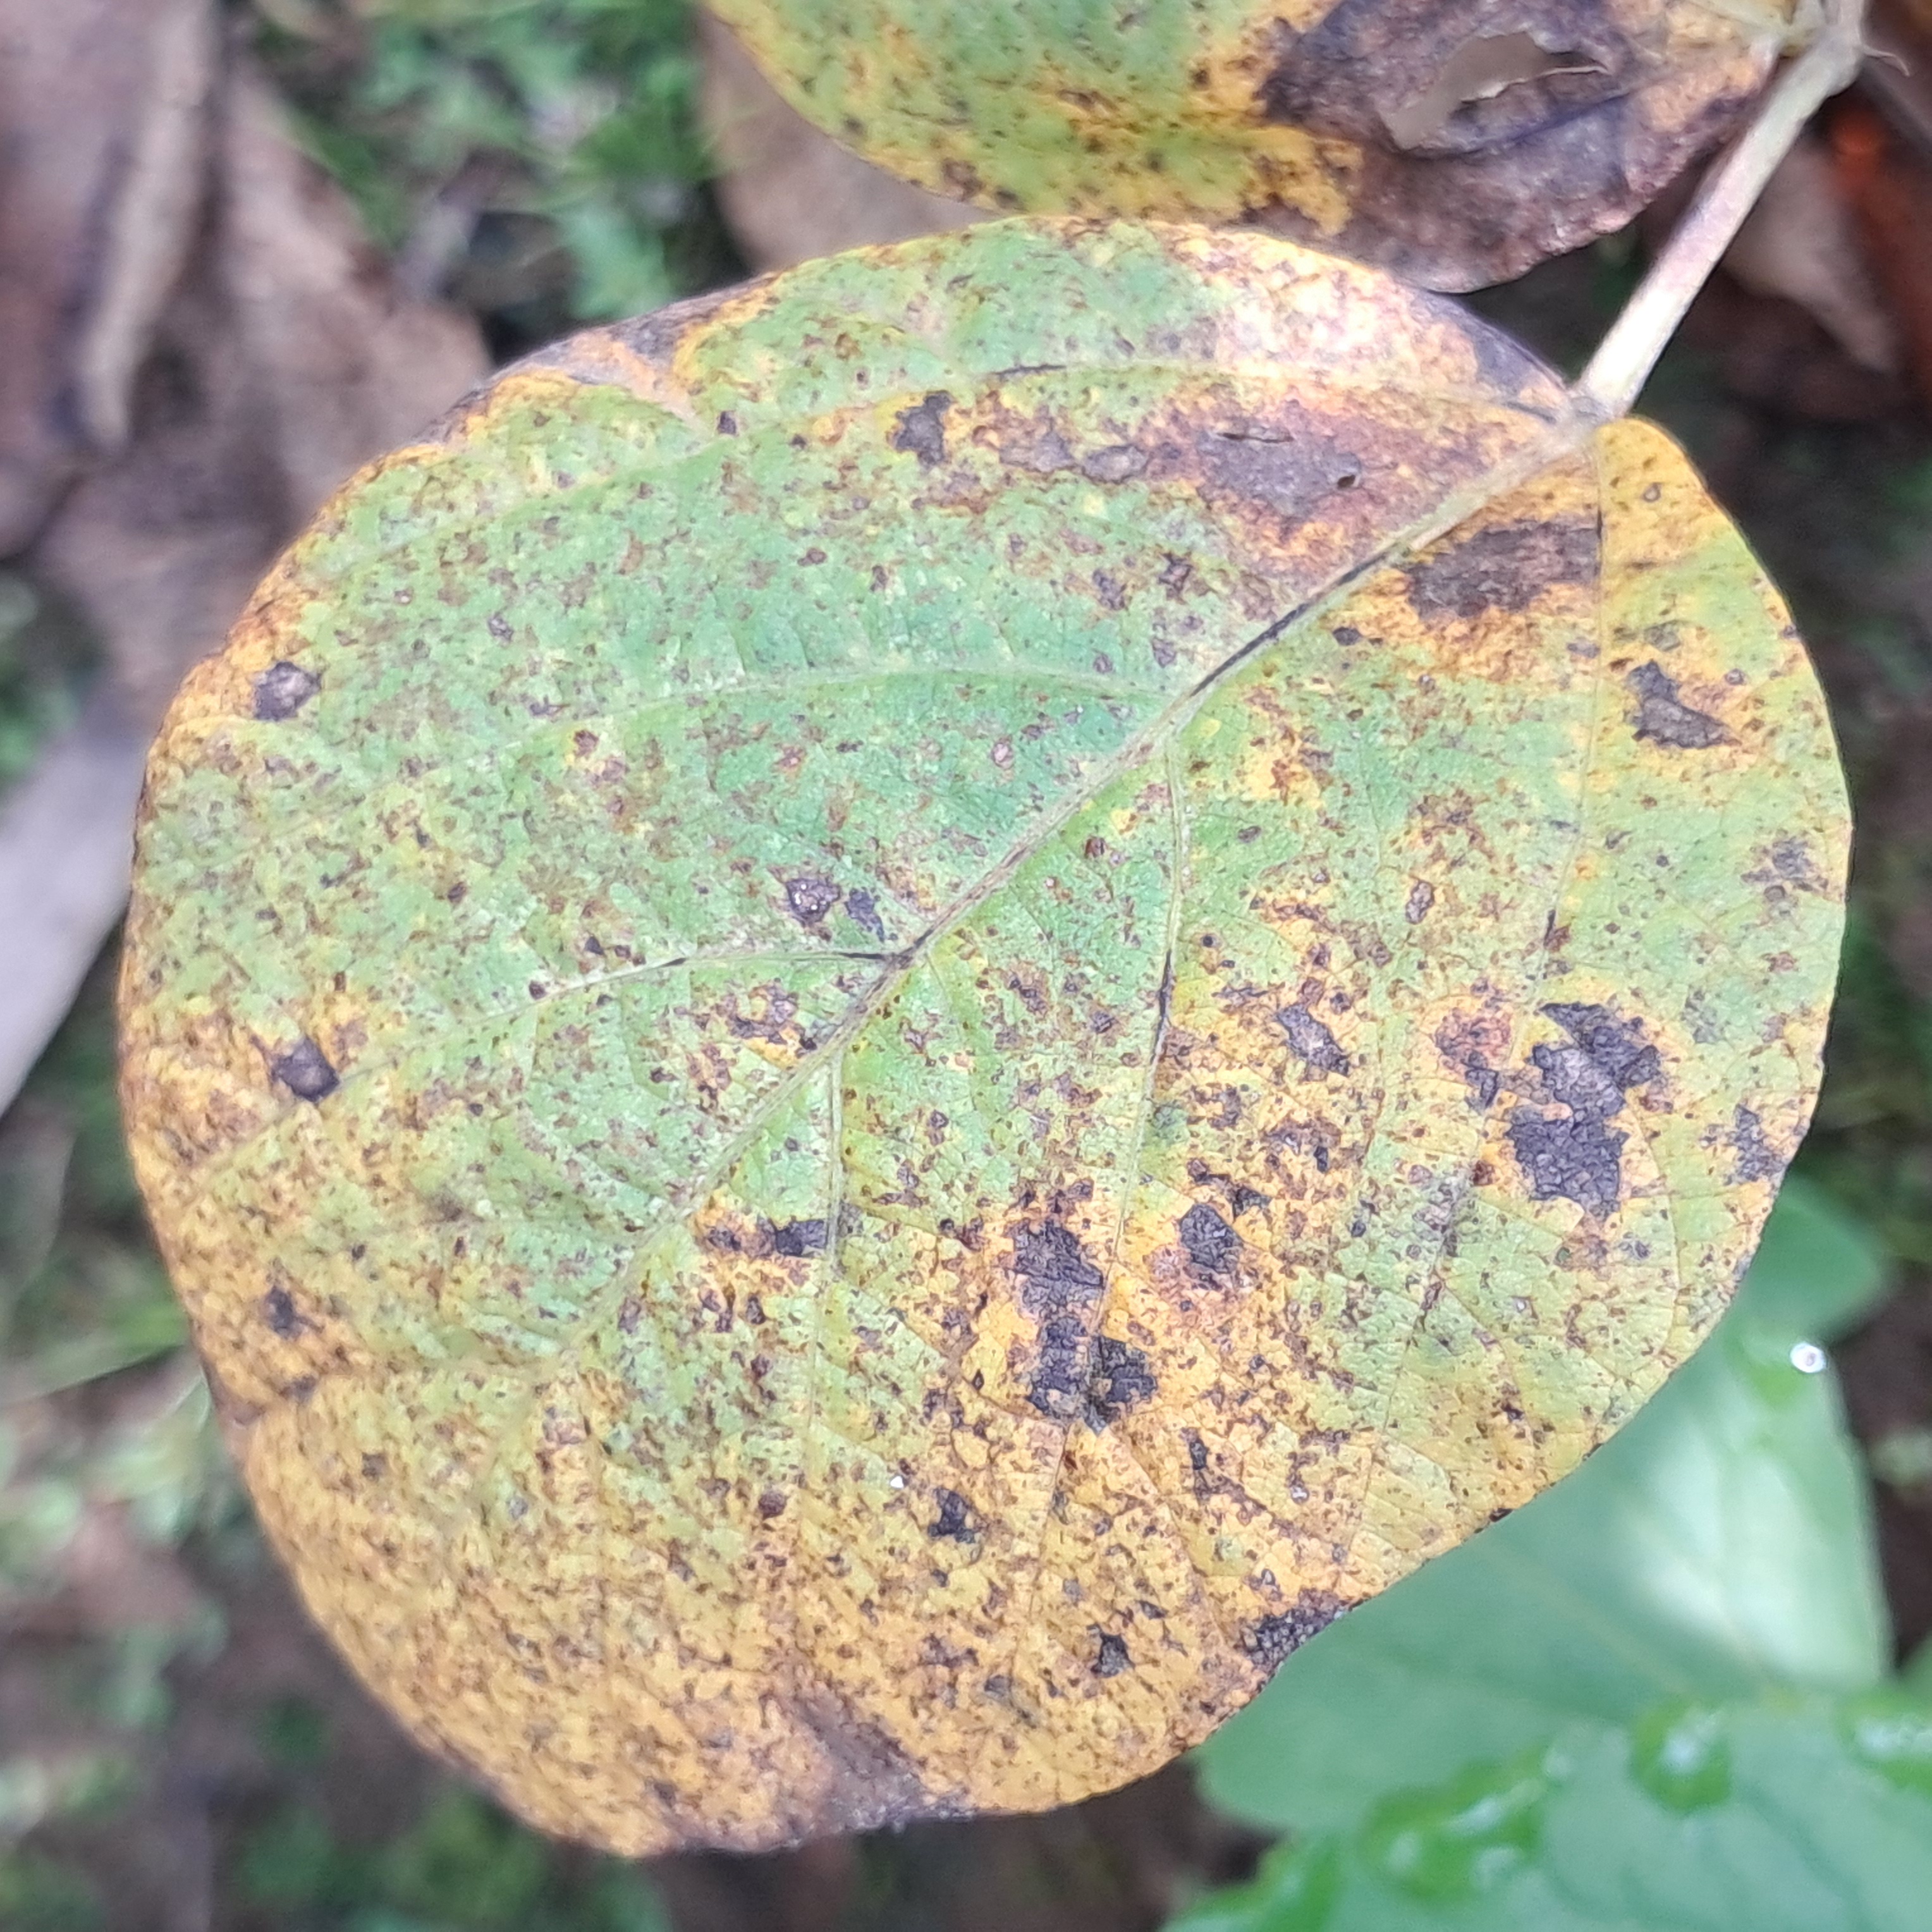
Label: Rust